Cheese Cat-Astrophe Starring Speedy Gonzales

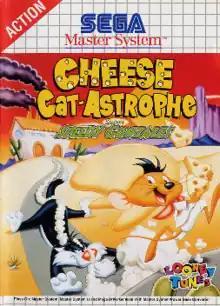
European Master System box art

Cheese Cat-Astrophe Starring Speedy Gonzales is a 1995 platform game developed by Cryo Interactive and published by Sega for the Game Gear, Master System, and Mega Drive. Only the Game Gear version was released in North America.